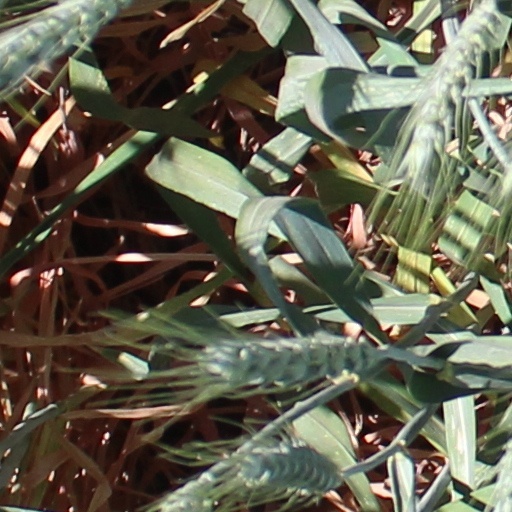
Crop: wheat